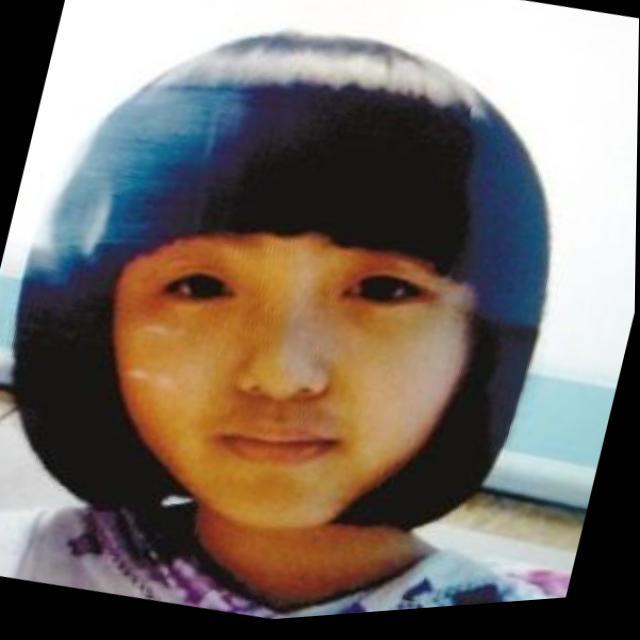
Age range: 13-20